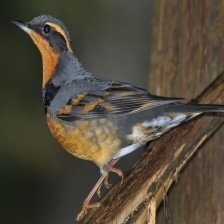
Species: VARIED THRUSH
Scientific name: IXOREUS NAEVIUS